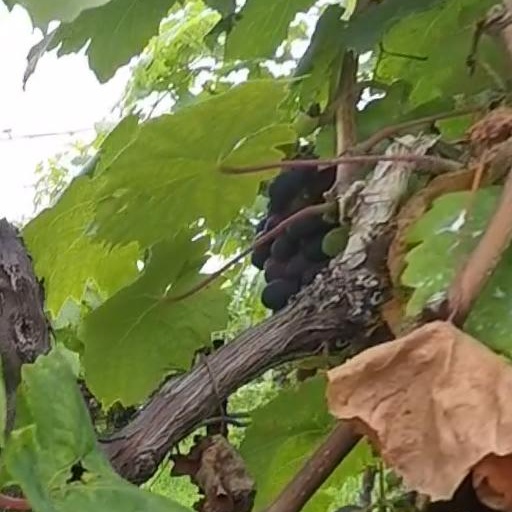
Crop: grape